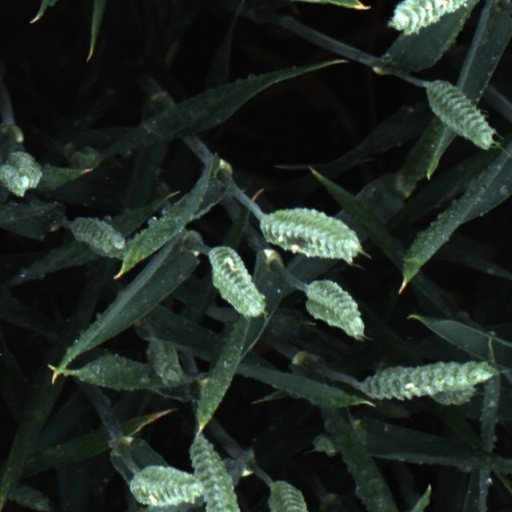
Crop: wheat